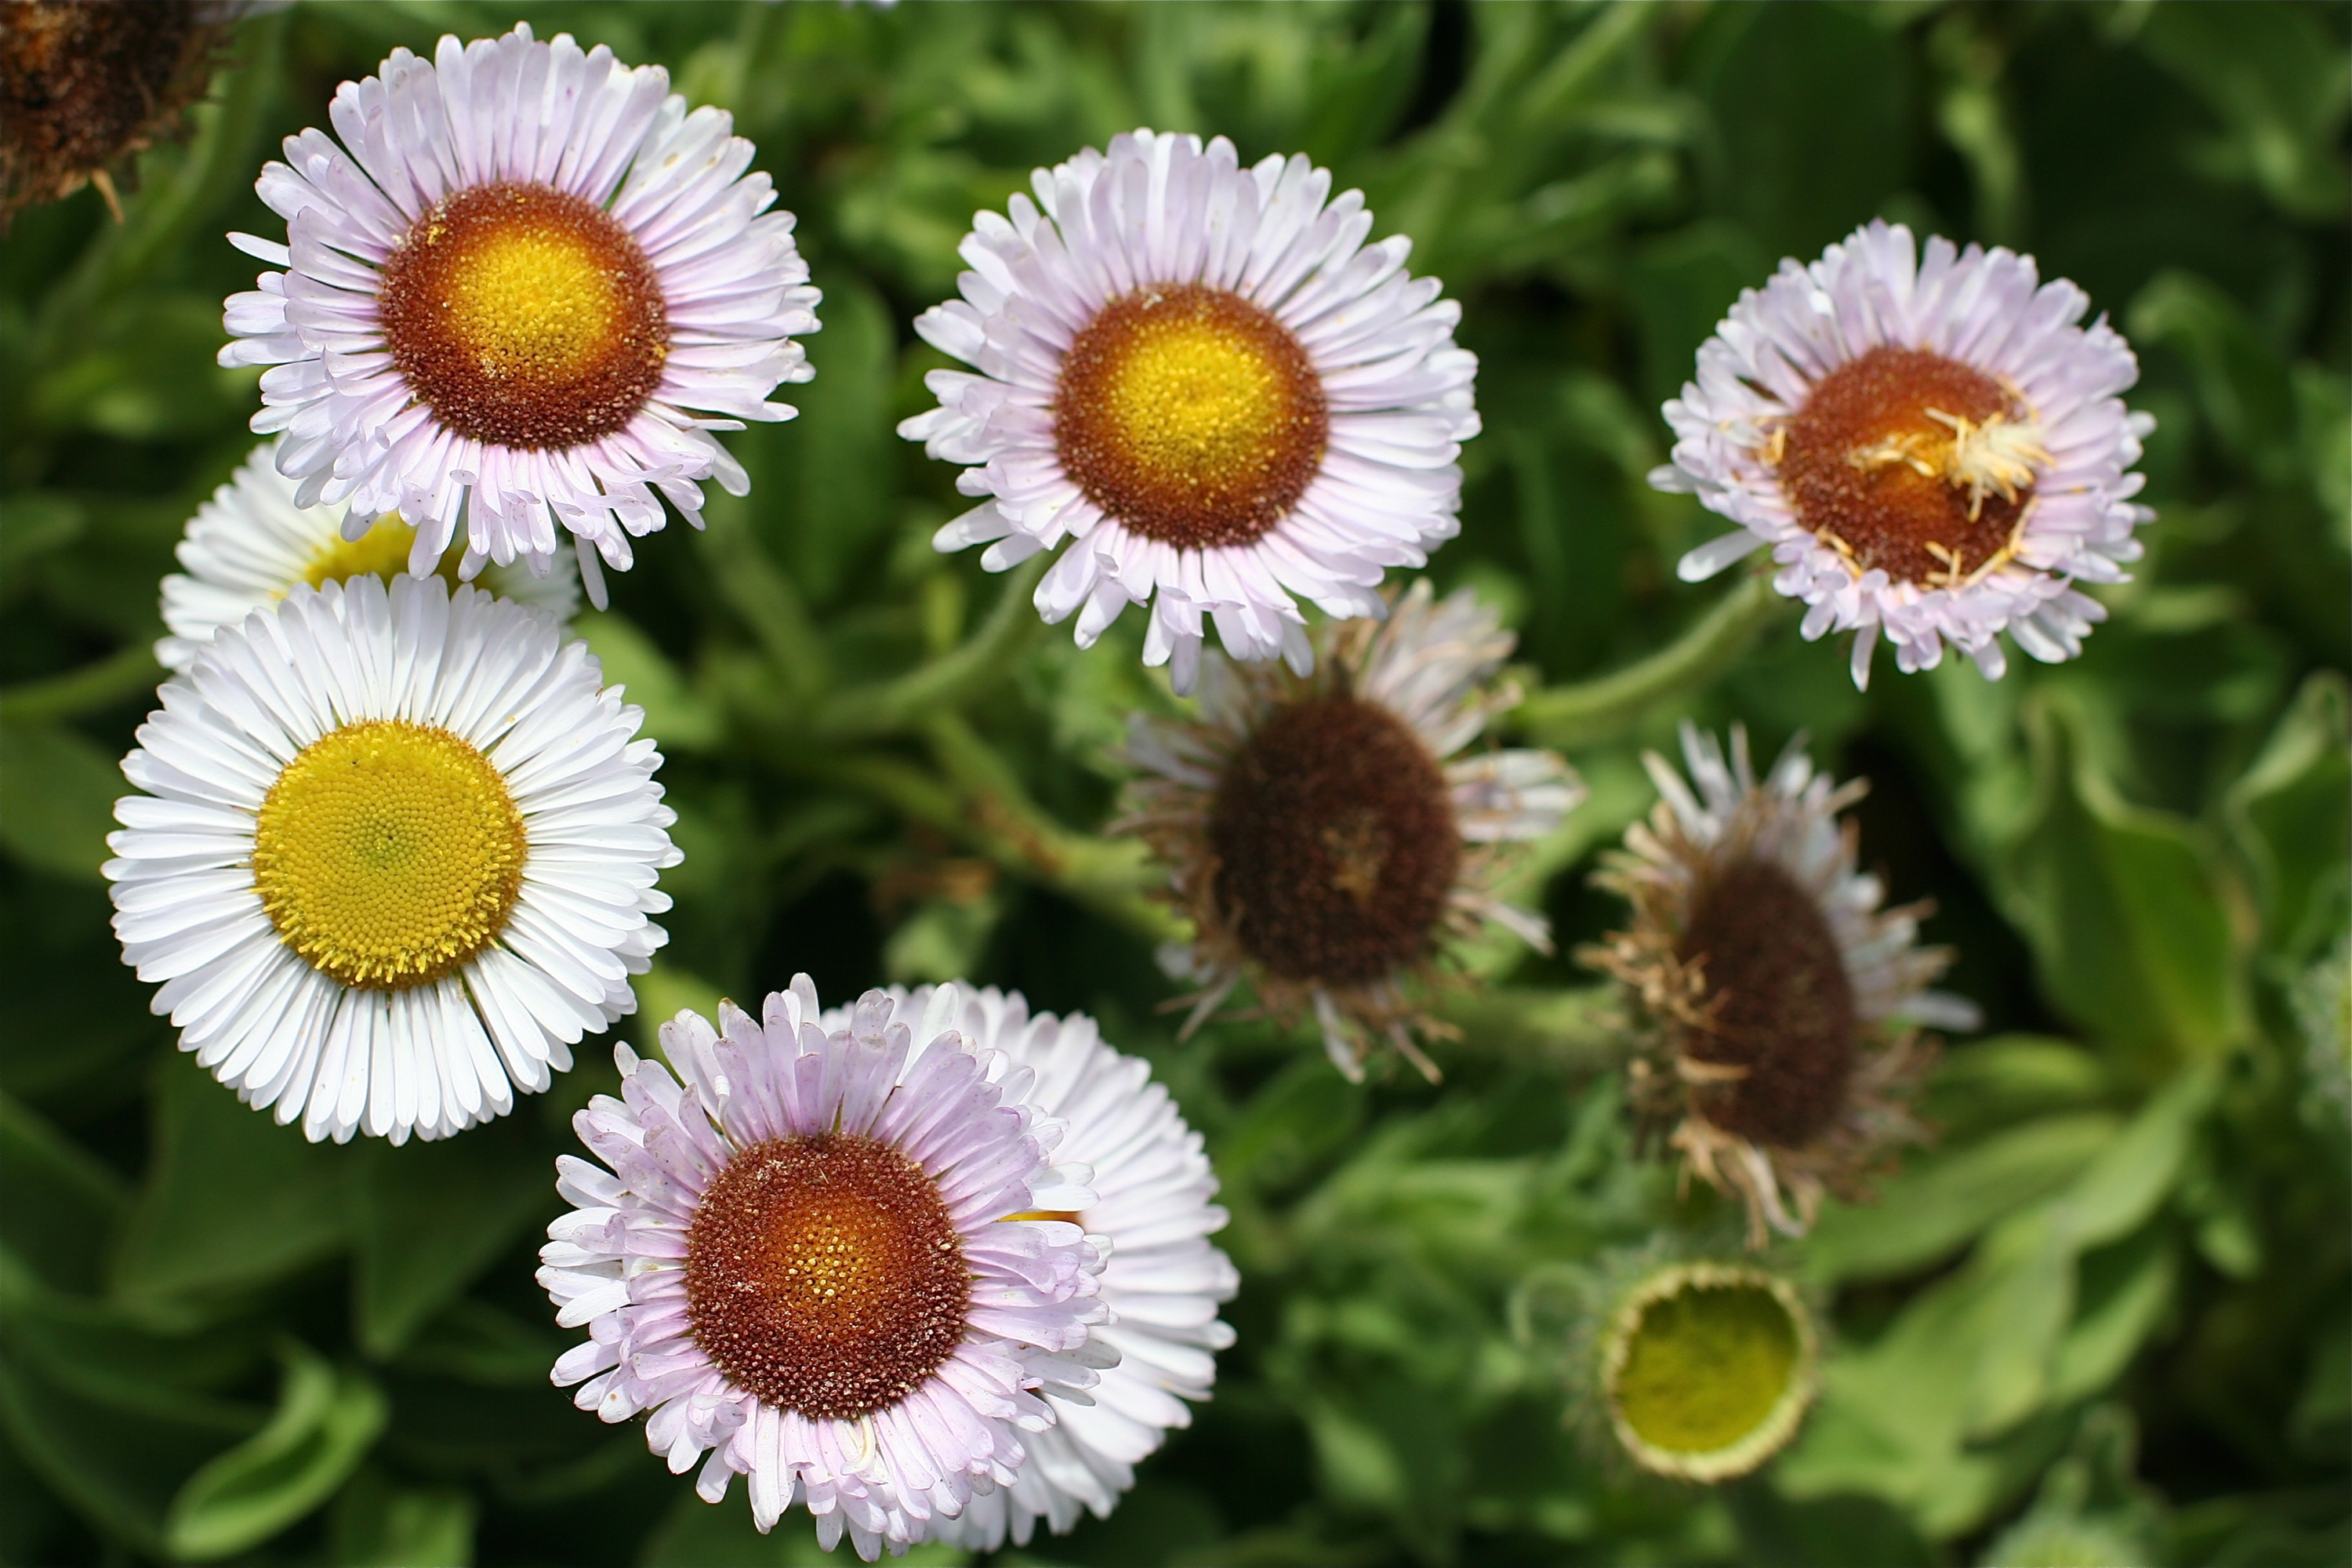
plant, flower, petal, daisy, herb, botany, flora, wildflower, monterey, nmc2009, pointlobos, macro photography, flowering plant, daisy family, oxeye daisy, annual plant, land plant, chamaemelum nobile, marguerite daisy